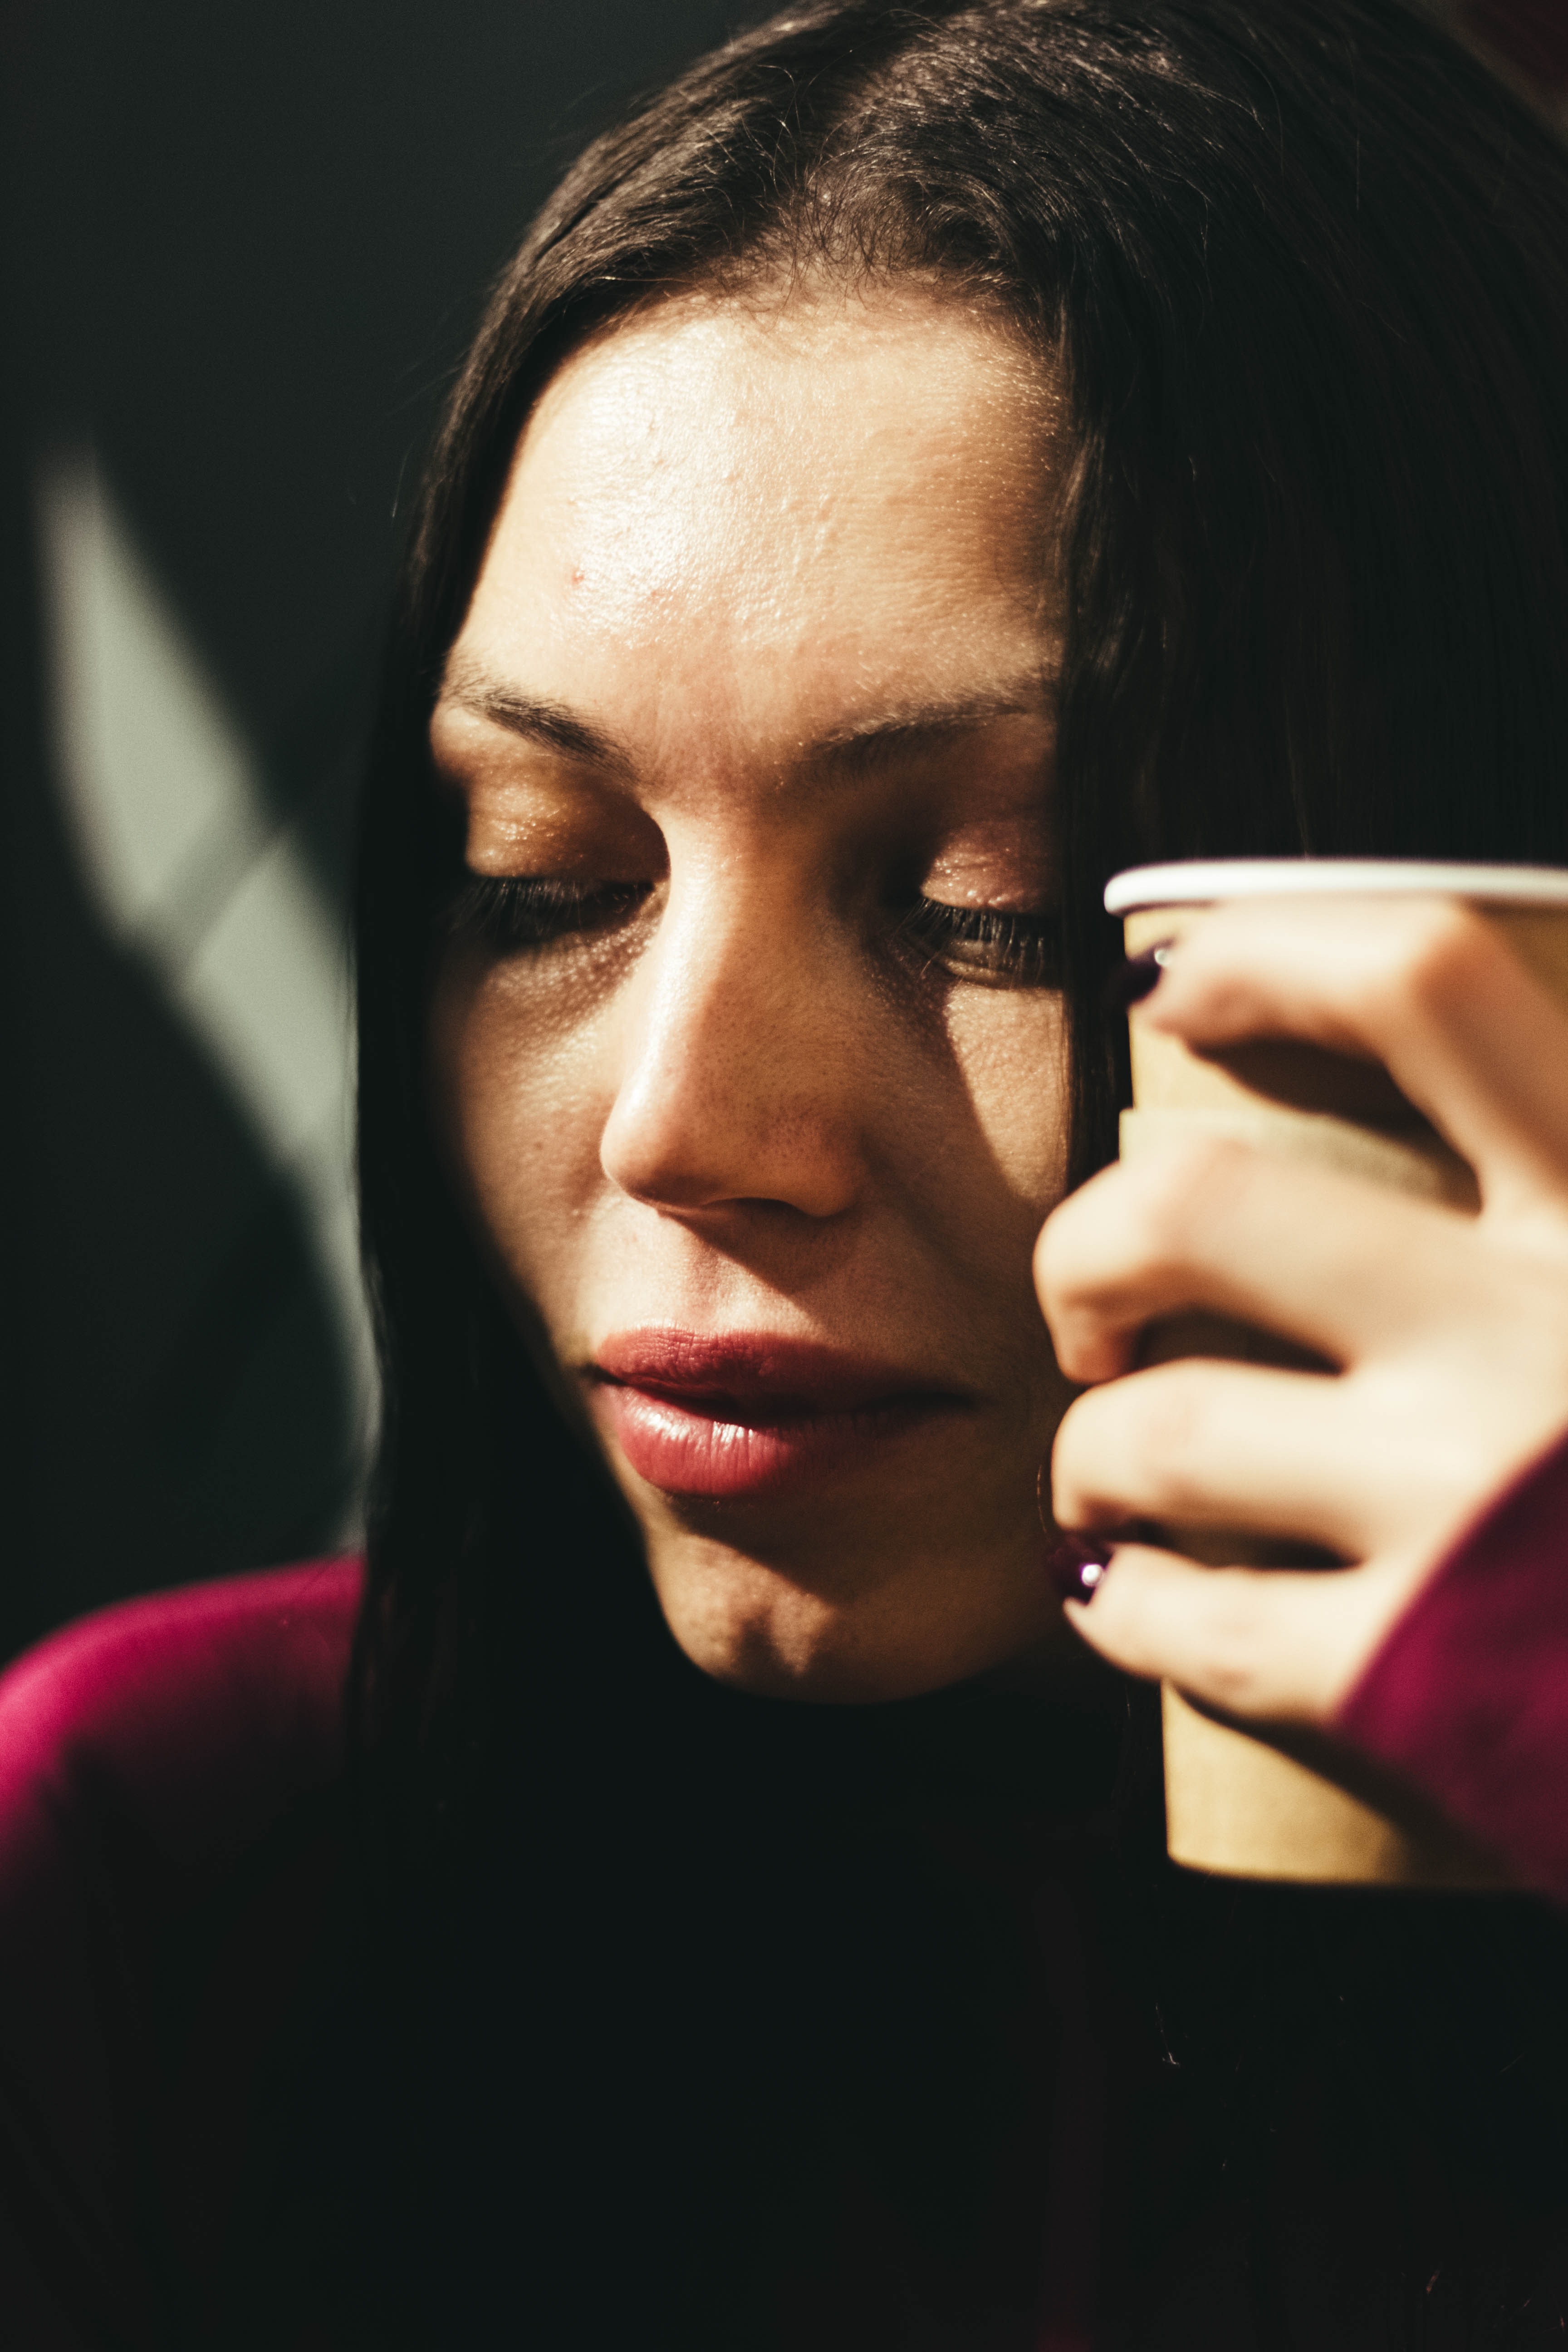
face, hair, lip, eyebrow, nose, beauty, head, skin, cheek, chin, eye, forehead, eyelash, close up, human, hand, mouth, photography, cool, ear, smile, black hair, Colorfulness, brown hair, portrait photography, selfie, flash photography